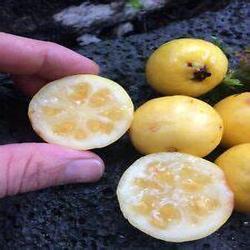
Label: Guava